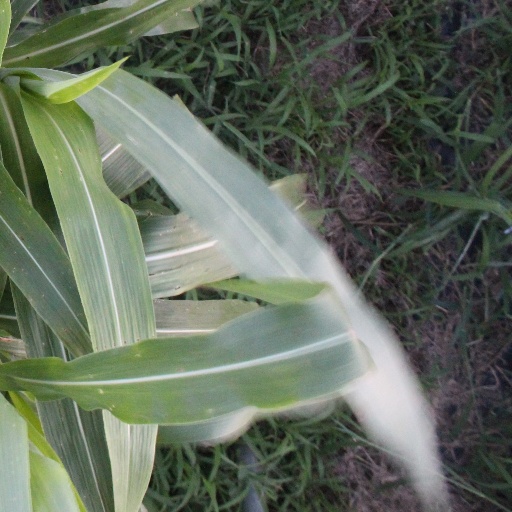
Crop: sorghum